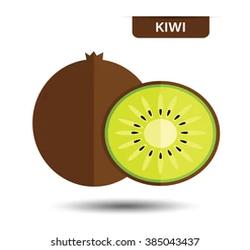
Label: Kiwi